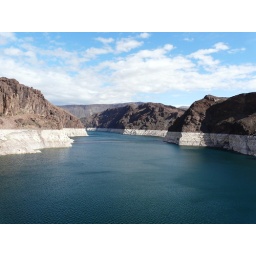
lake mead, built by hoover dam, water levels are falling